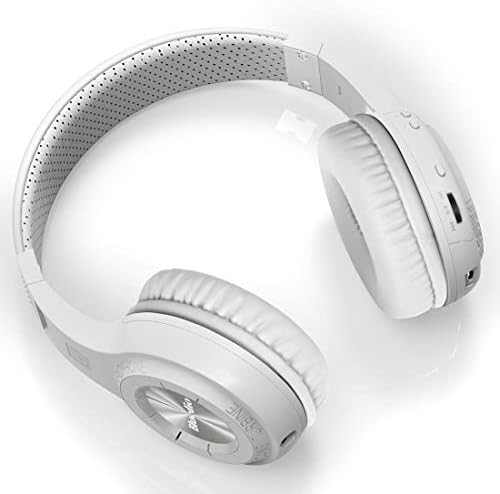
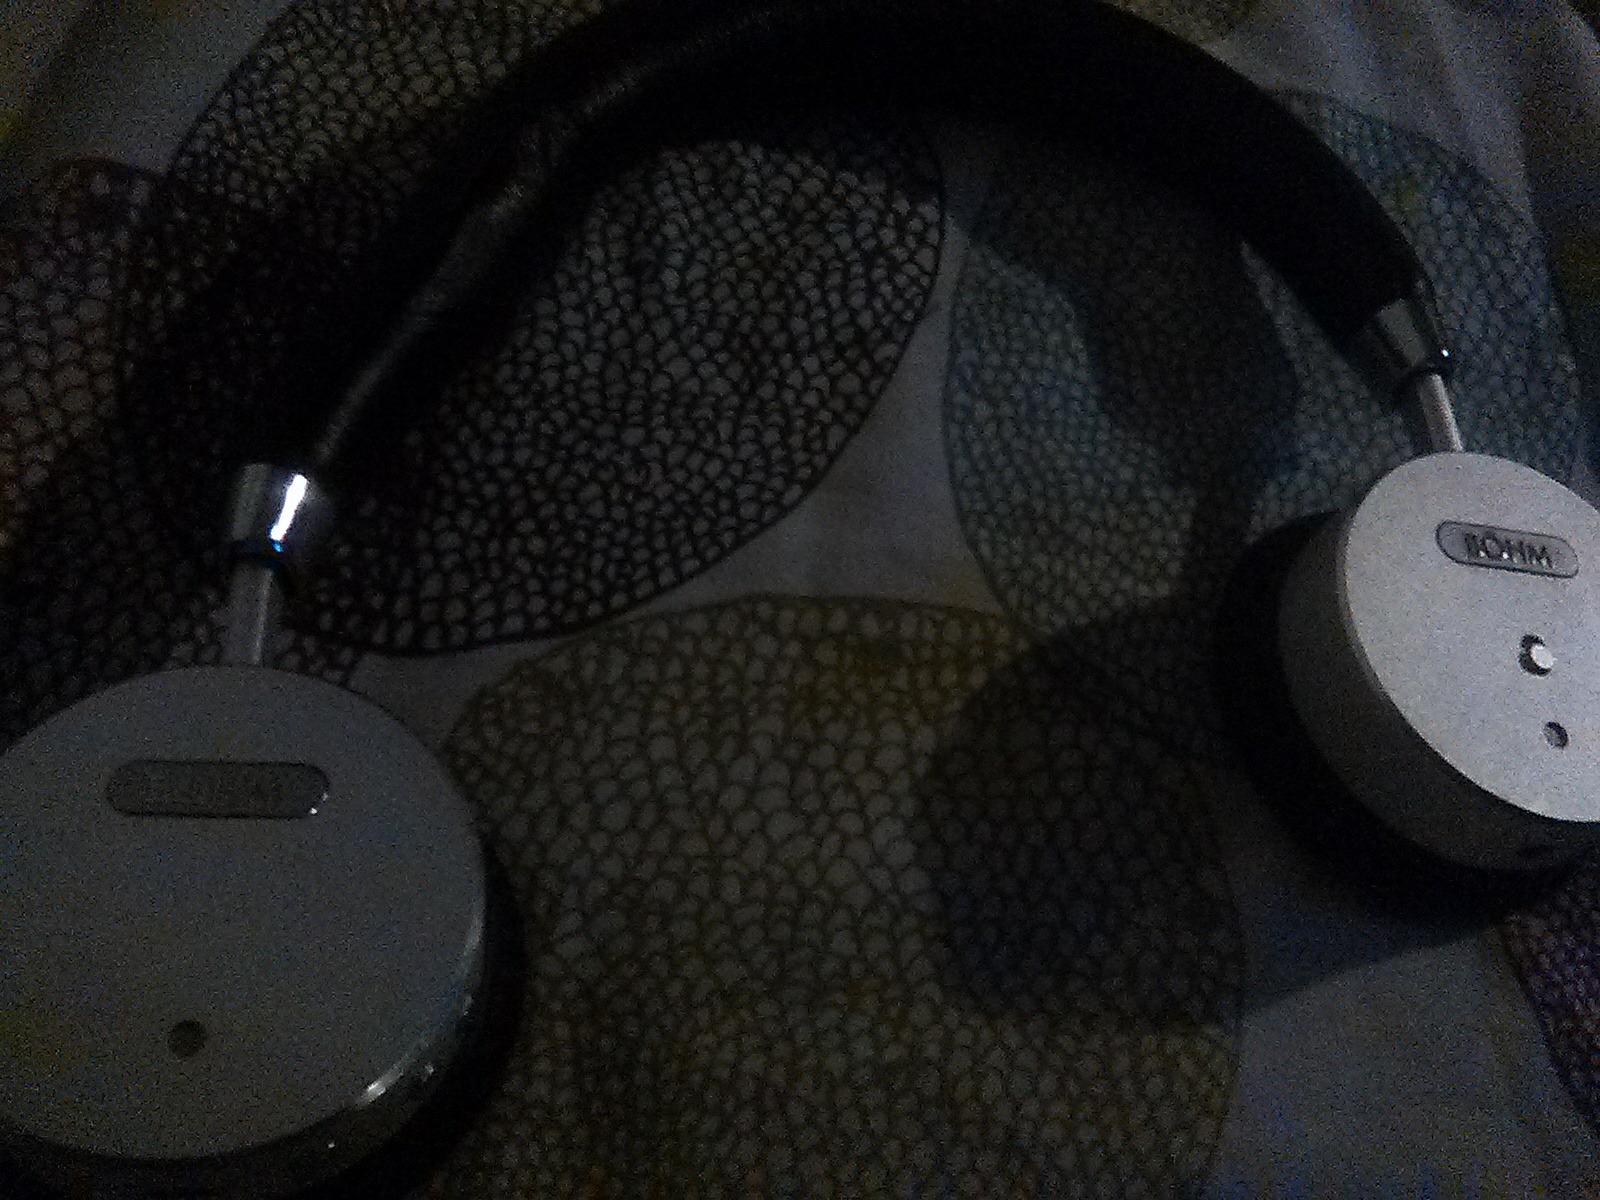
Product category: headphones
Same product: no